Grabhorn Institute

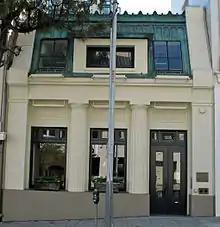
Graborn Press Building in San Francisco

The Grabhorn Institute is a nonprofit organization formed in October 2000 for the purpose of preserving and continuing the operation of one of the last integrated facilities for typefounding, letterpress printing, and bookbinding in the fine press tradition, as a living museum and educational and cultural center. It is named in honor of the brothers Edwin and Robert Grabhorn, who established the Grabhorn Press in San Francisco in 1920. The press was "one of the foremost producers of finely printed books in twentieth-century America." The Grabhorn Press Building is listed on the National Register of Historic Places in San Francisco, California.